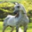
Label: horse